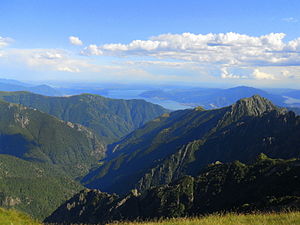
Nationalpark Val Grande / Turisme
Nationalpark Val Grande er en nationalpark beliggende i Piemonte, i det nordlige Italien, ved grænsen til Schweiz. Den er mest kendt for landskaberne højt oppe i Alperne.